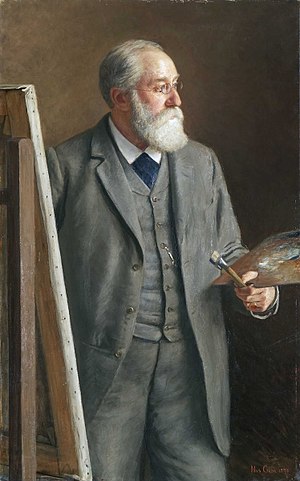
Nils Gude
Portræt af faderen Hans Gude malt af Nils Gude. Oslo Museum
Nils Gude var en norsk maler. Han var søn af maleren Hans Gude og bror til diplomaten Ove Gude.